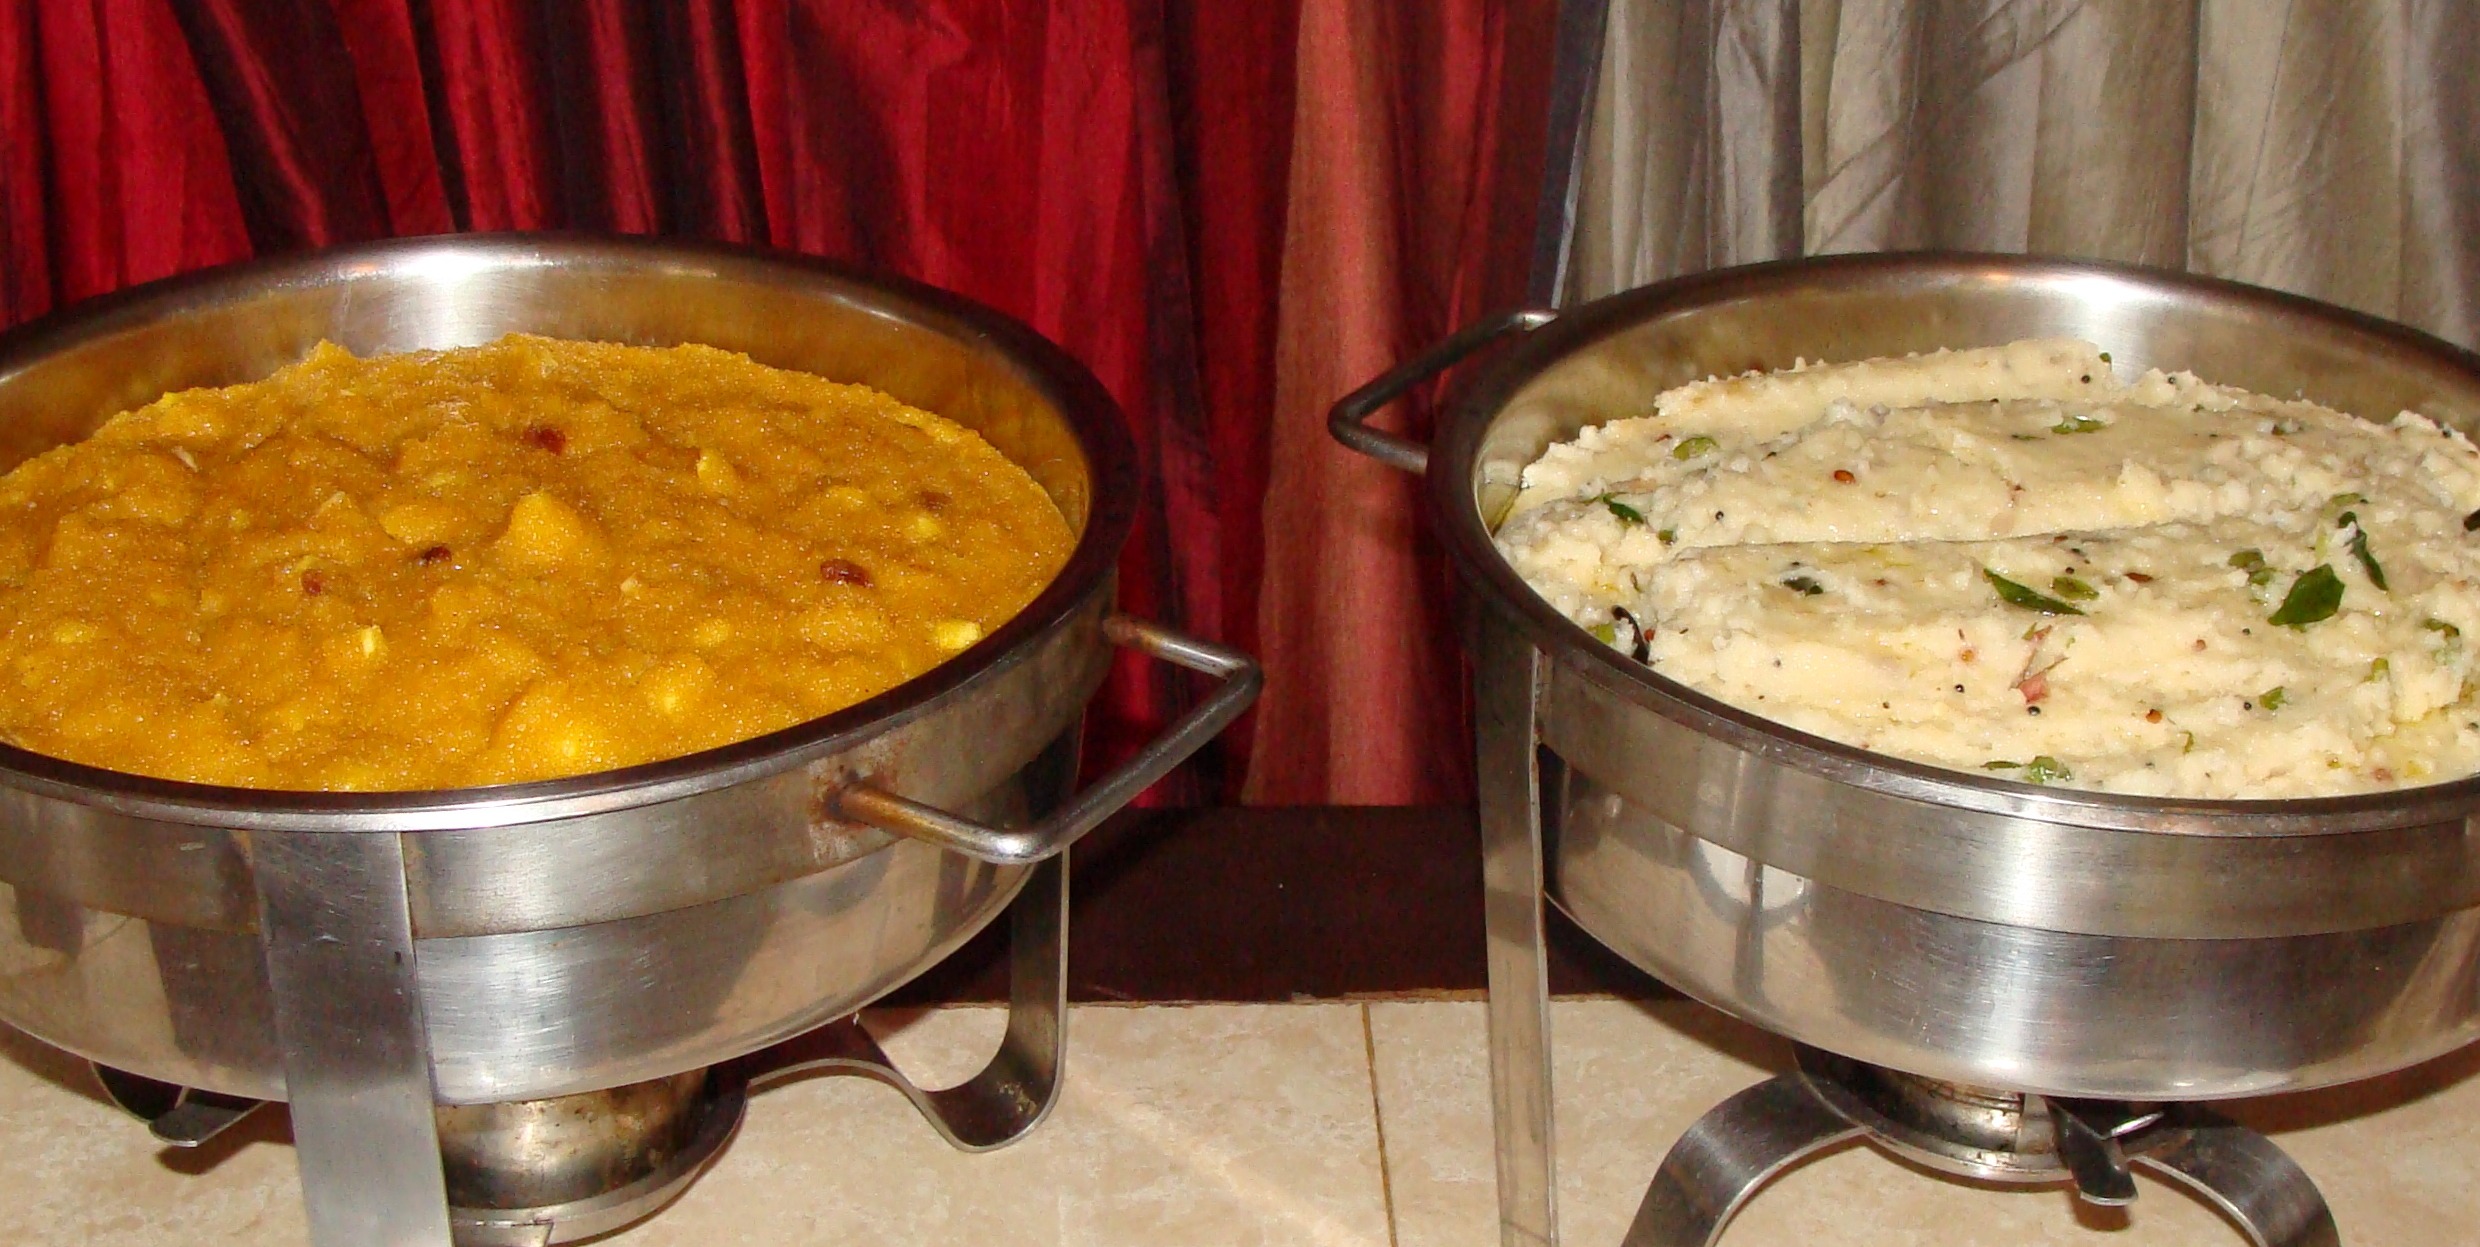
pot, dish, meal, food, cooking, produce, cuisine, india, curry, gravy, indian cuisine, kodagu, chowchow, halva upma, south indian food